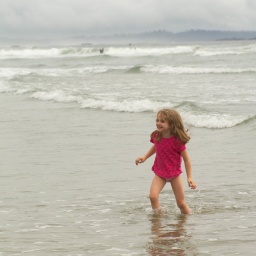
Girl standing in water on beach, Pacific Rim Park, Vancouver Island, Canada